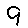
Label: 9